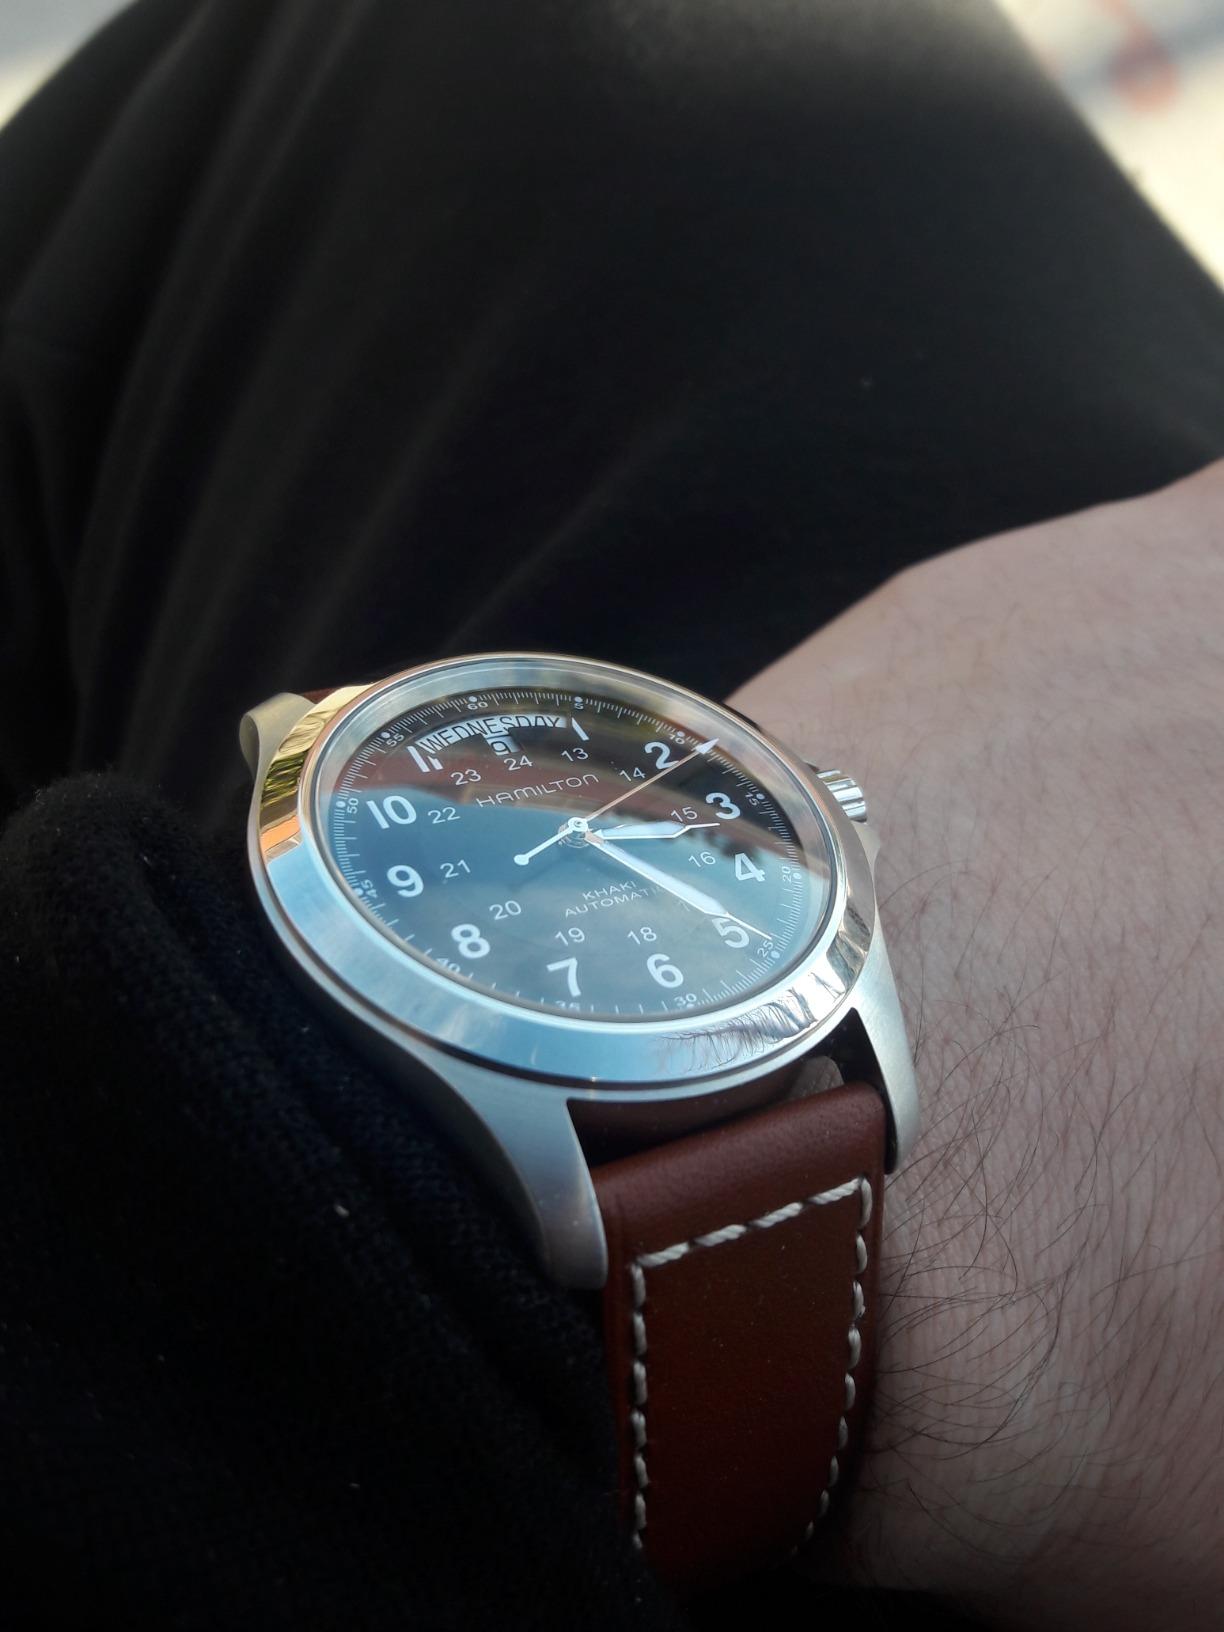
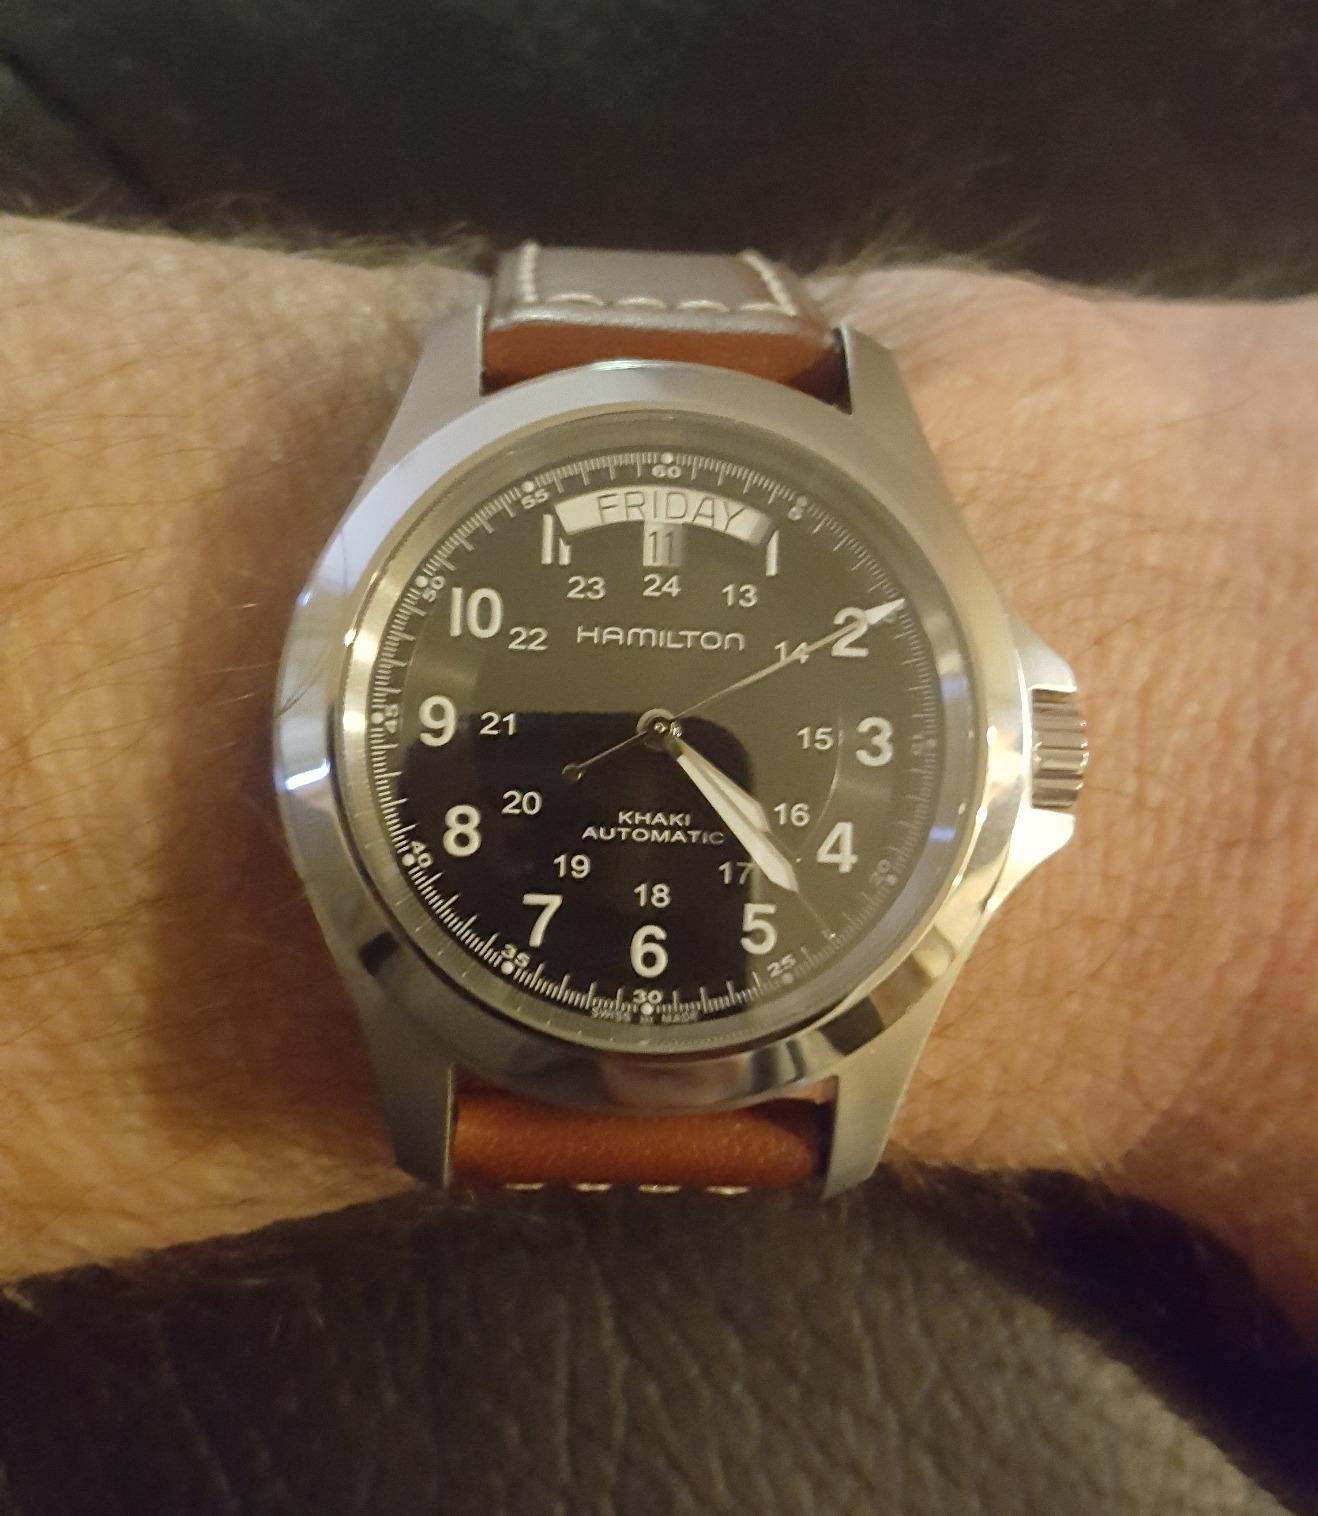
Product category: accessories_watch
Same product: yes